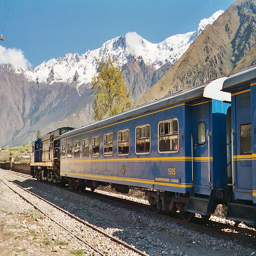
A blue passenger train traveling through snow covered mountains.
A blue train on a track near some mountains.
A train is traveling down a track near a mountain.
A blue train with yellow stripes going down a track by a mountain.
A blue train is going down the tracks by mountains.